Blackie Chen

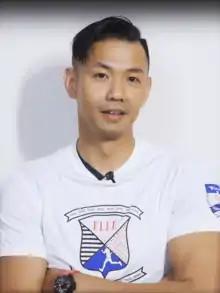
Chen in 2019

Charles "Blackie" Chen or Chen Chien-Chou (born 2 May 1977) is a Taiwanese TV celebrity, basketball player and sports manager. He is the founder of the Taiwanese professional basketball league P. League+.